Question: Please indicate a possible affordance area of hammer that can be used for holding
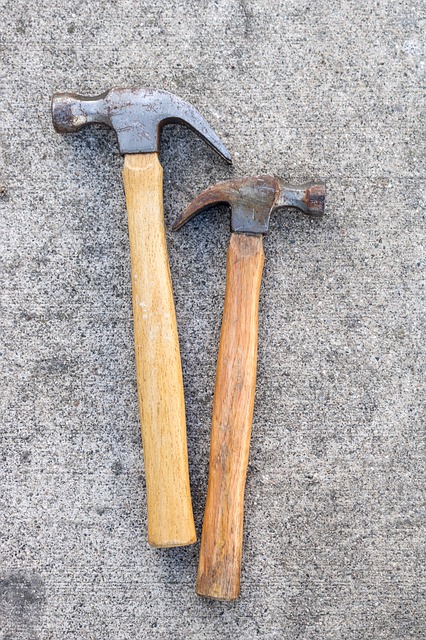
Answer: [119, 153, 196, 546]